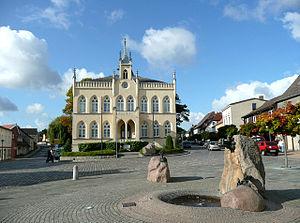
Marlow est une municipalité allemande du land de Mecklembourg-Poméranie-Occidentale et l'arrondissement de Poméranie-Occidentale-Rügen. En 2018, elle comptait 4 563 hab.